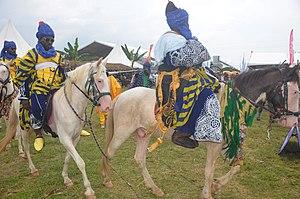
Les Cavaliers représentants la région du Nord du Cameroun, pendant le Ngondo à Douala This is an image with the theme ""Africa on the Move or Transport"" from: Cameroon"
L'histoire du cheval au Cameroun est surtout liée à la présence traditionnelle de cet animal dans les régions du Nord du pays, autour du lac Tchad dès le XVIᵉ siècle, puis dans l'Adamaoua, ainsi que dans les régions de Garoua et Maroua. Aux pratiques équestres traditionnelles du Cameroun, telles que les parades et les danses du cheval liées aux cérémonies coutumières du Nord, sont venues s'ajouter plus récemment des activités de sport hippique et équestre, sous l'influence des expatriés et des investisseurs occidentaux, portées par des créations de centres équestres urbains, notamment à Yaoundé depuis les années 1990. La principale utilisation des chevaux au Cameroun relève des besoins de l'agriculture et du transport.